Anna Kareninová

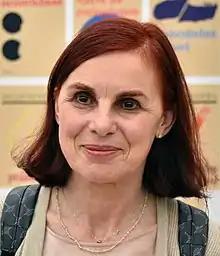
Anna Kareninová (2019)

Anna Kareninová, formerly Fureková, (born 28 March 1954 in Prague) is a Czech translator from English, French and Italian.